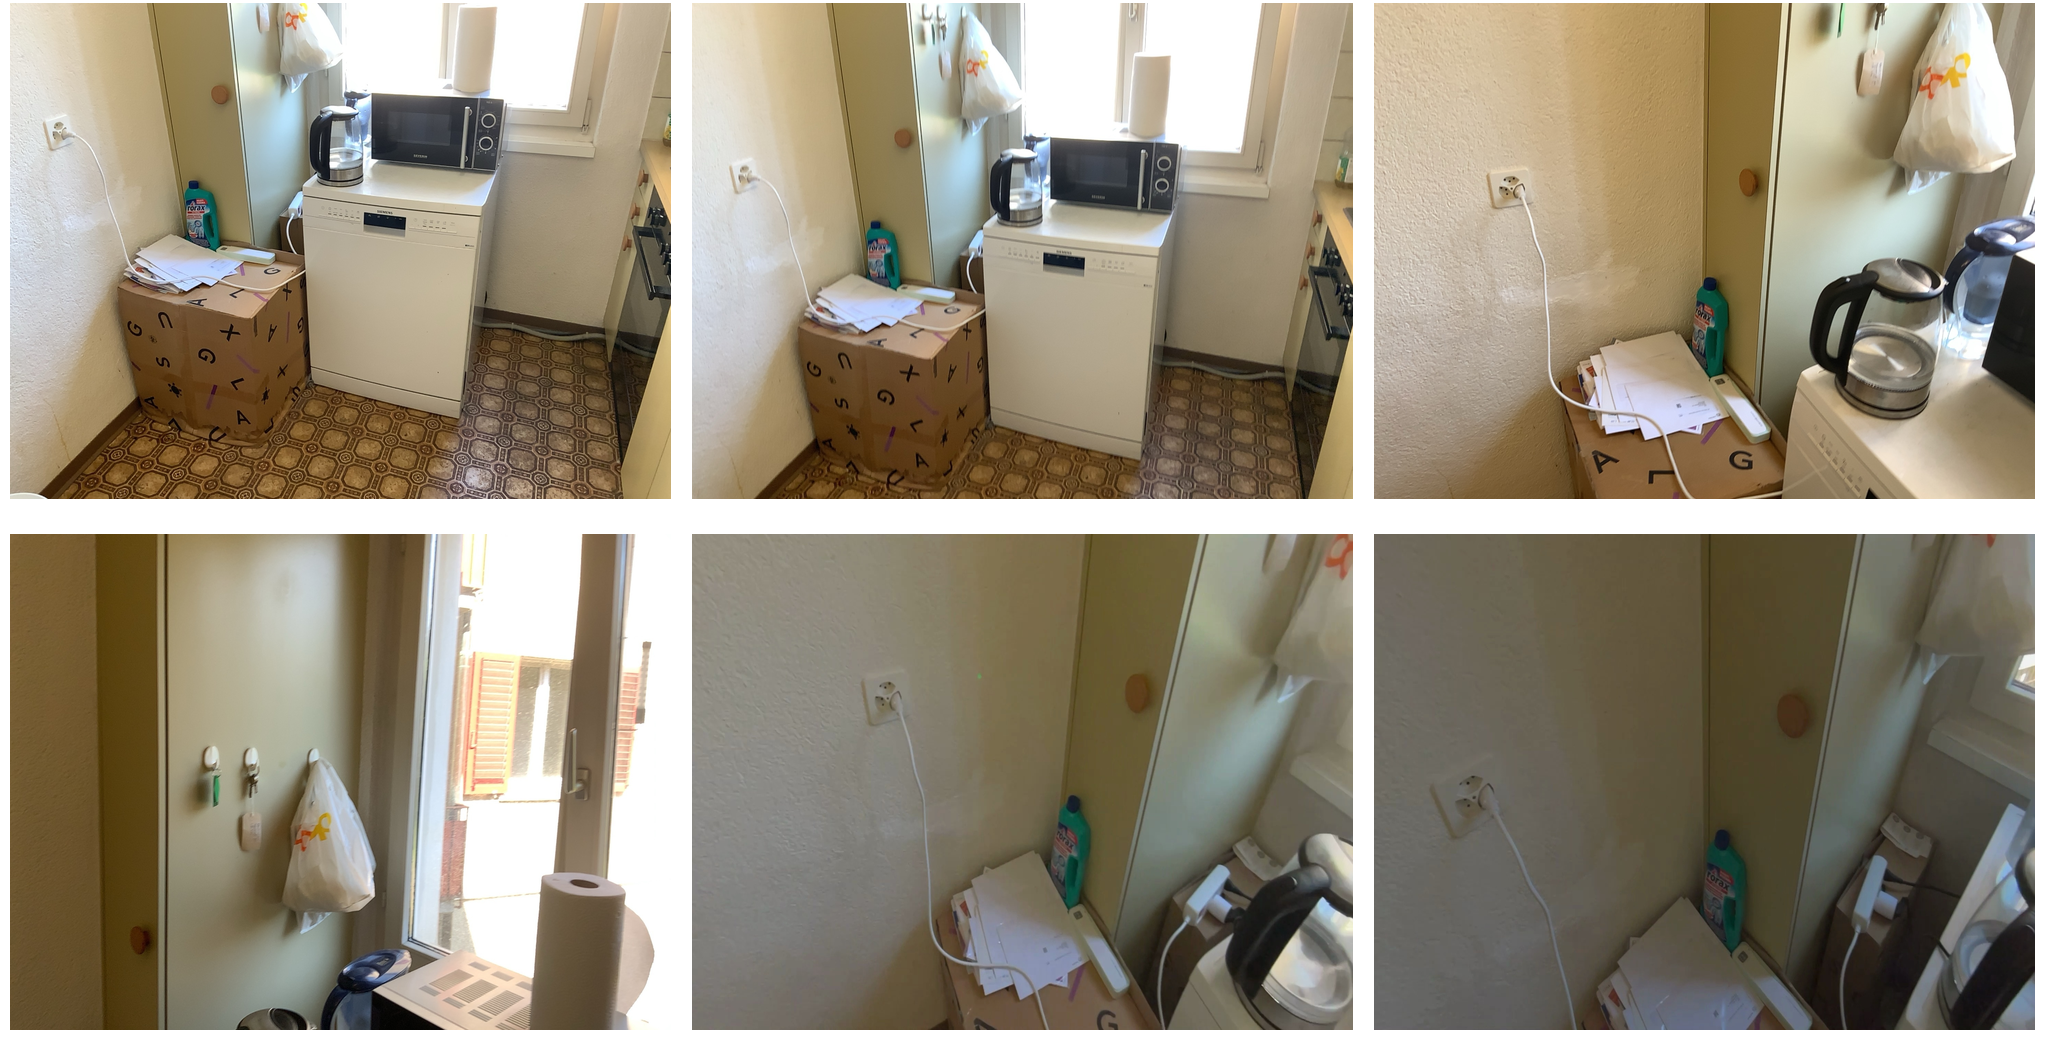Task instruction: Open the cabinet.
Answer: {"task_instruction": "Open the cabinet.", "nodes": ["knob", "cabinet"], "edges": [{"functional_relationship": "openorclose", "object1": "knob", "object2": "cabinet", "spatial_relations": ["lower_than", "close"], "is_touching": true}], "action_type": "pull", "function_type": "open_close_control"}